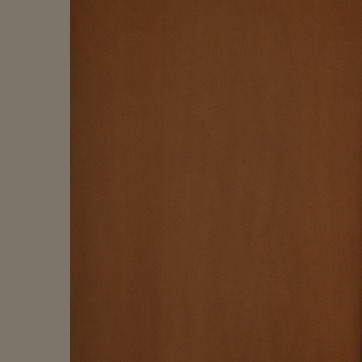
Material: wood